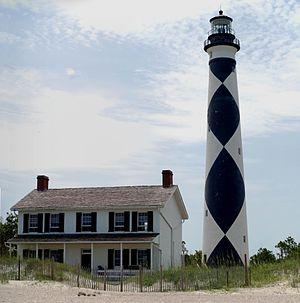
La liste des phares en Caroline du Nord dresse la liste des phares de l'État américain de la Caroline du Nord répertoriés par la United States Coast Guard. Située juste au nord de la Caroline du Sud, la côte atlantique de la Caroline du Nord est une chaîne d'îles-barrières de sable qui possédait quelques hauts phares.